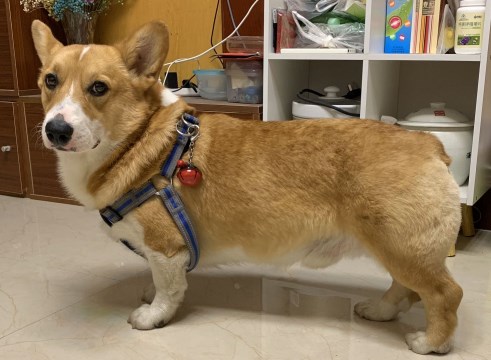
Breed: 2909-n000116-Cardigan